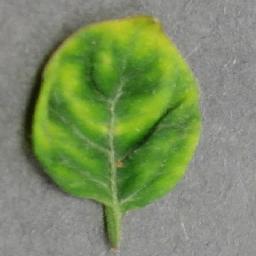
Label: Tomato___Tomato_Yellow_Leaf_Curl_Virus